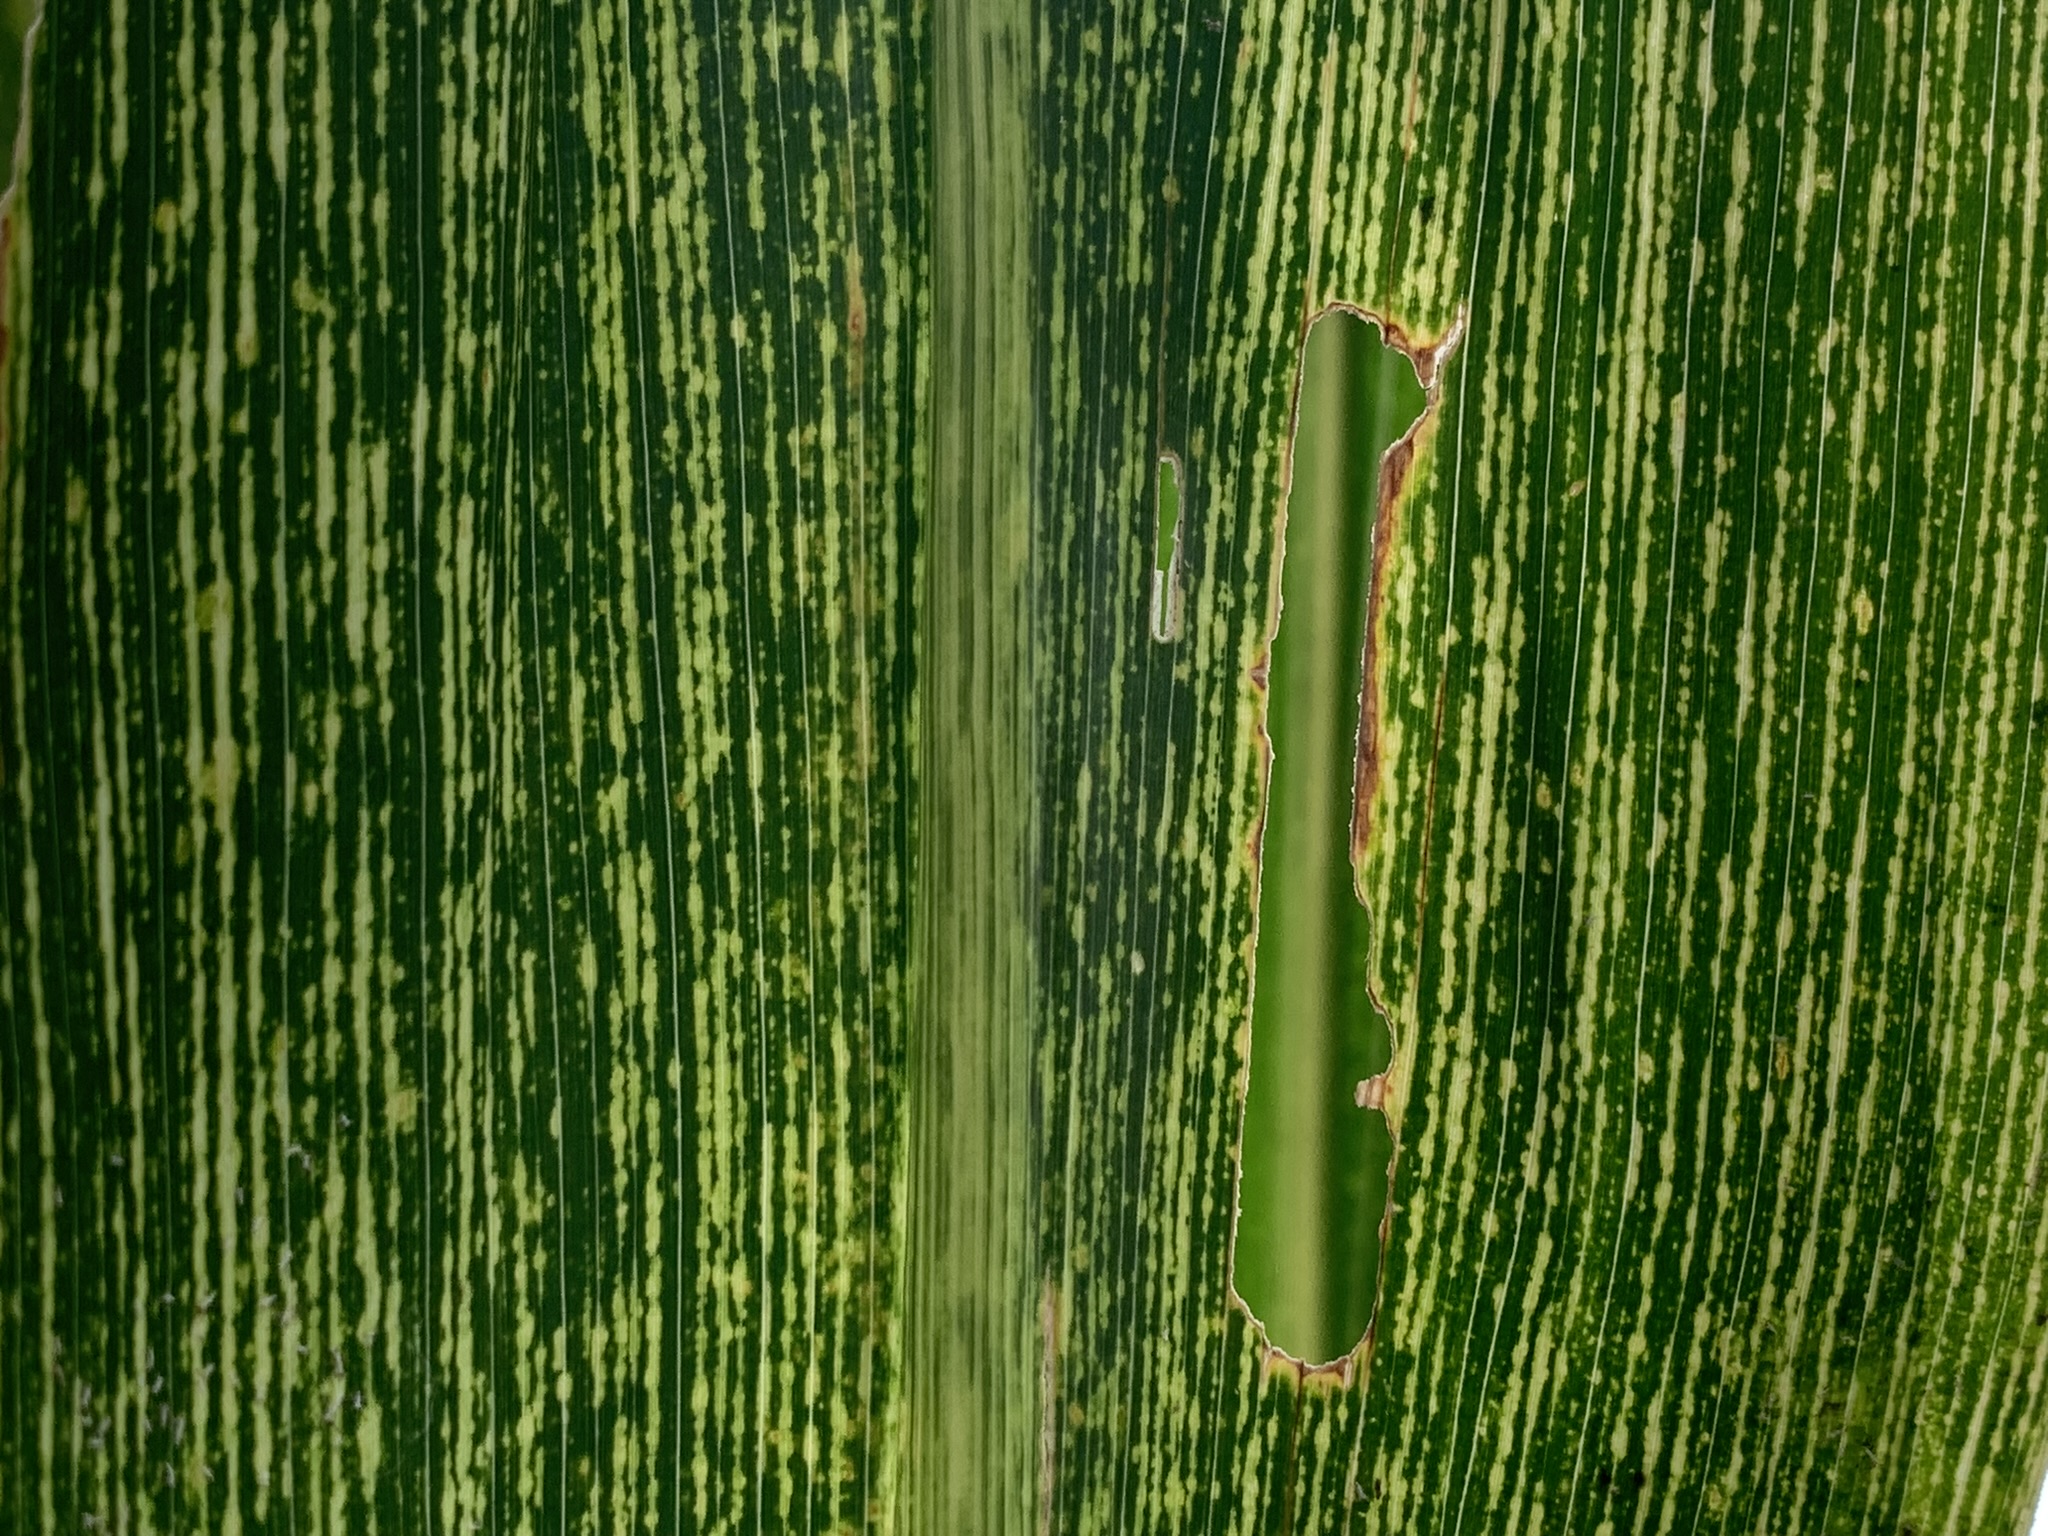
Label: MSV